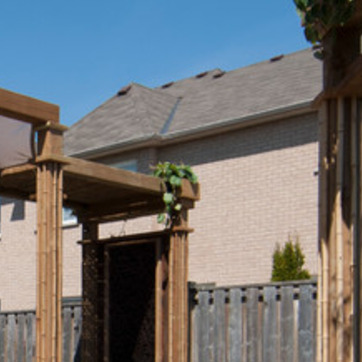
Material: foliage